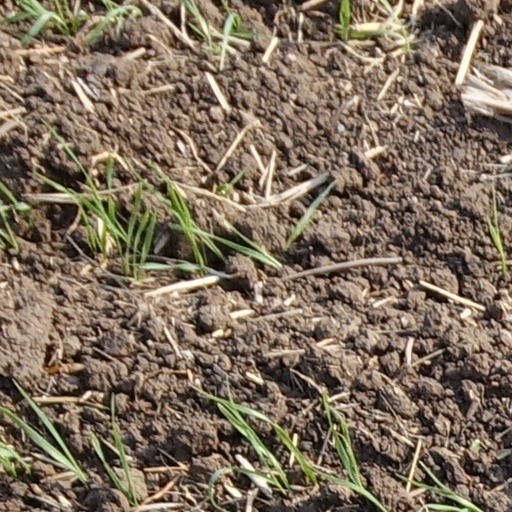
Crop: wheat